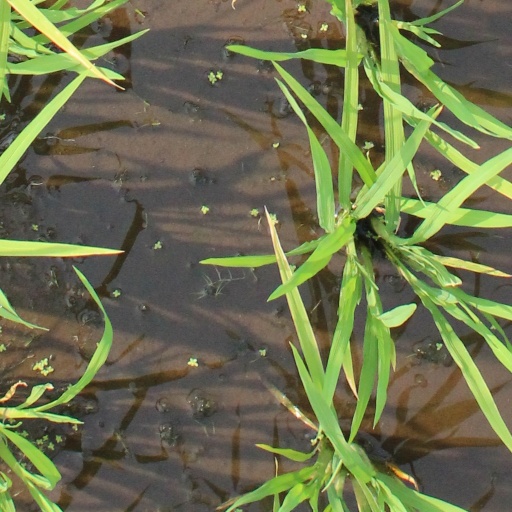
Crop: rice